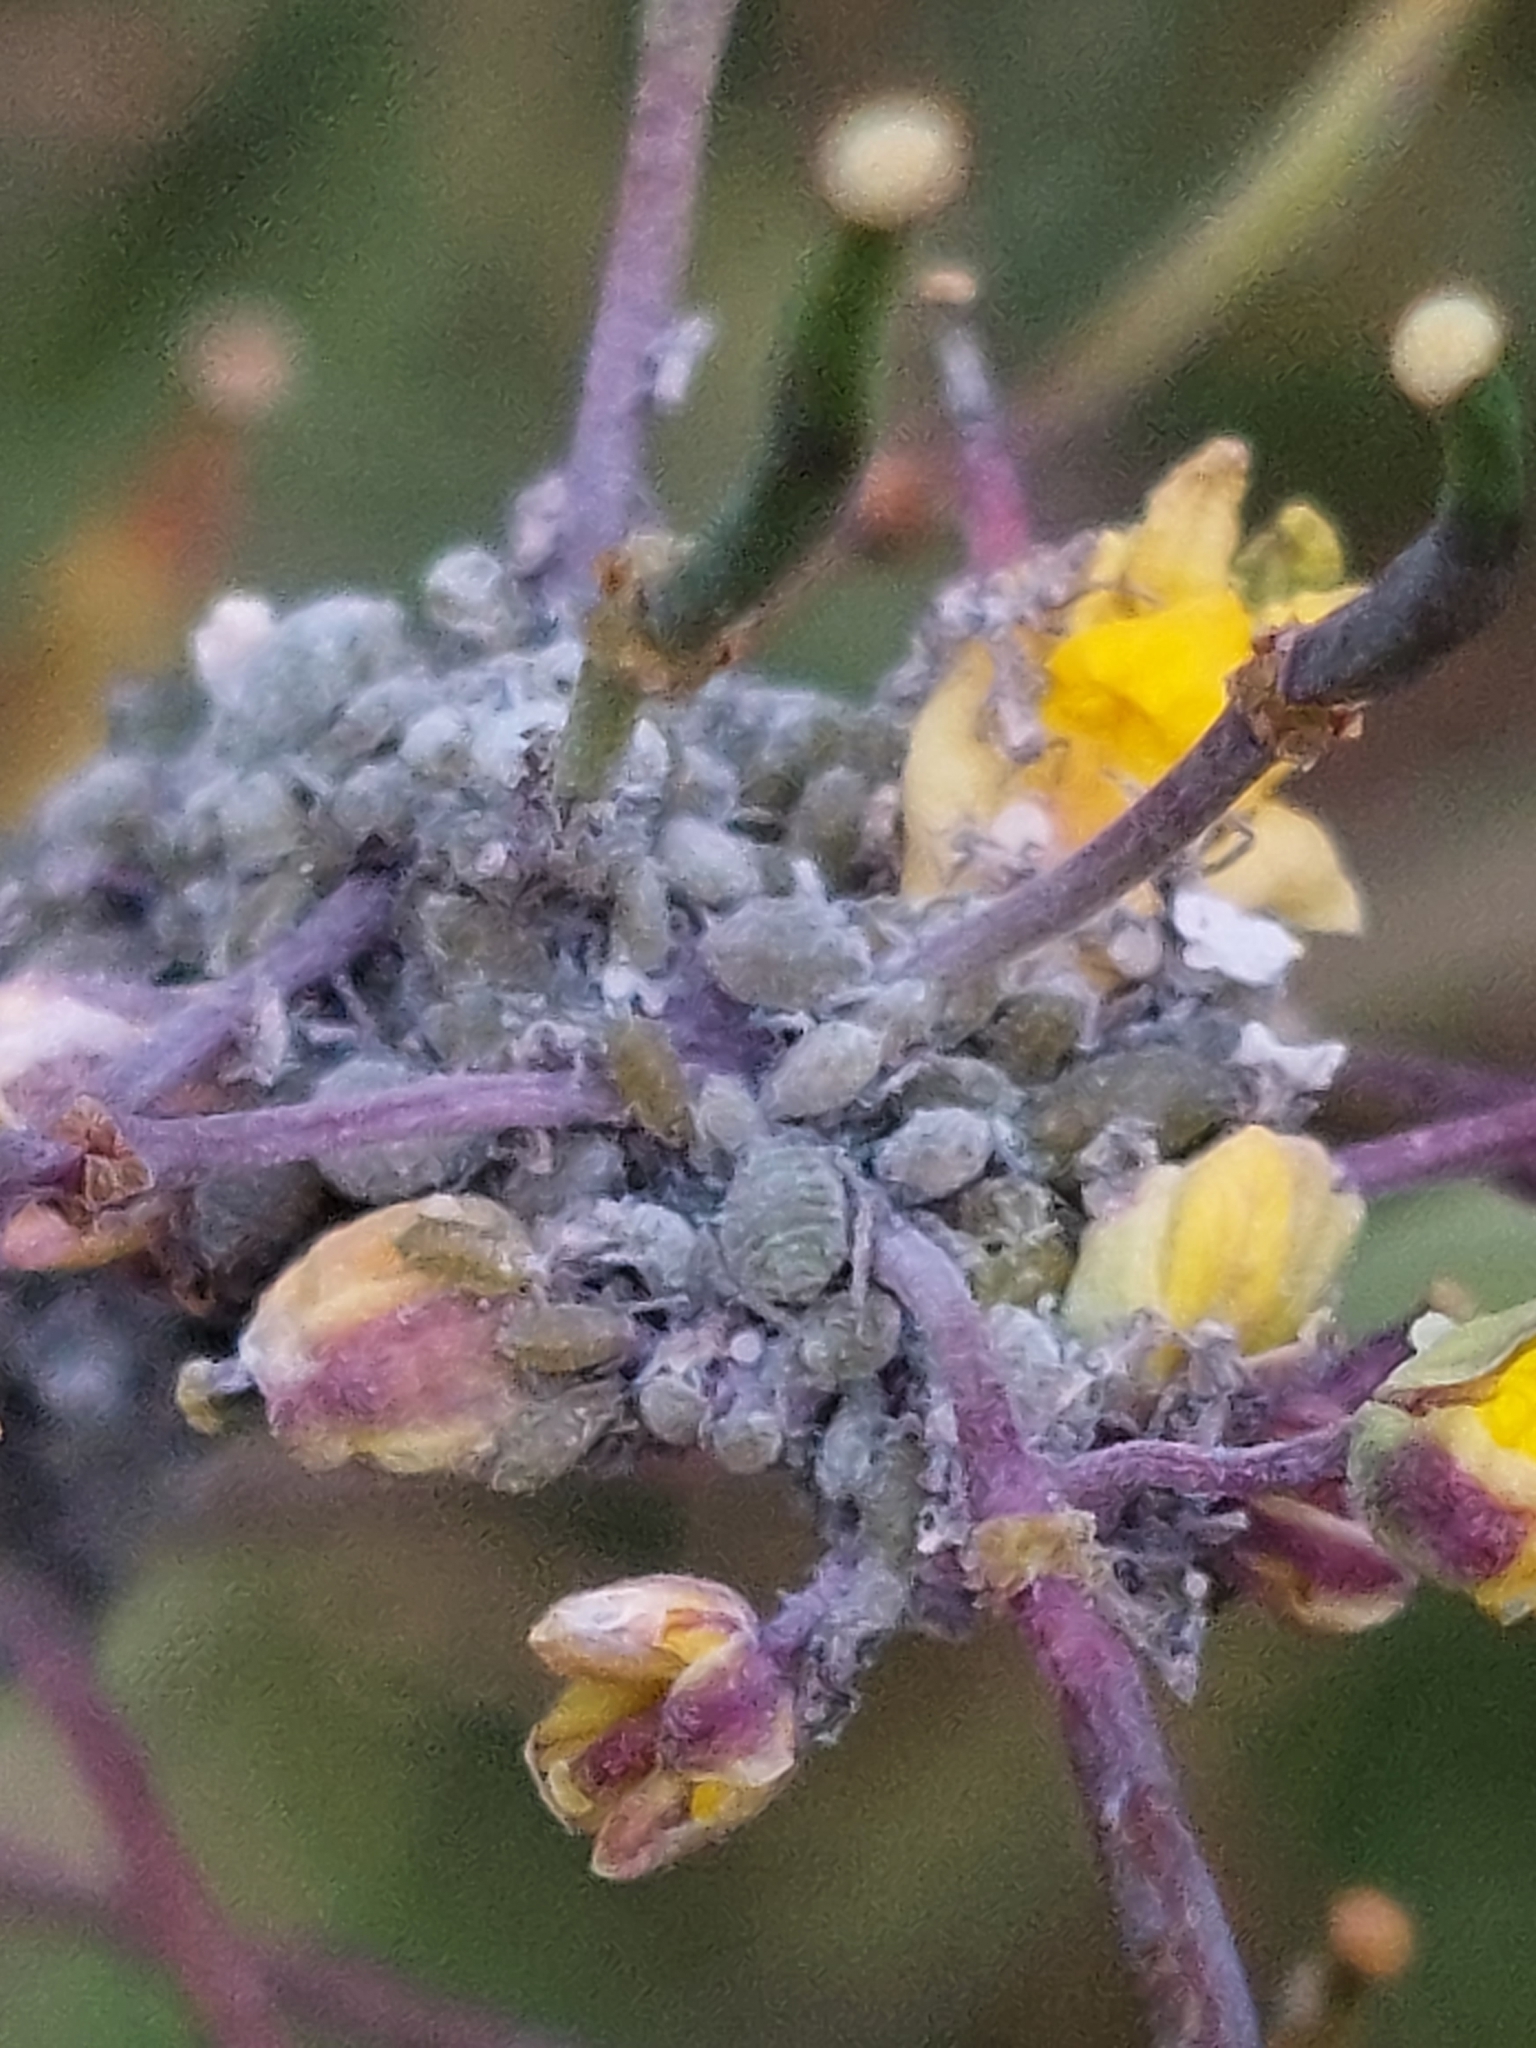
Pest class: cabbage_aphid